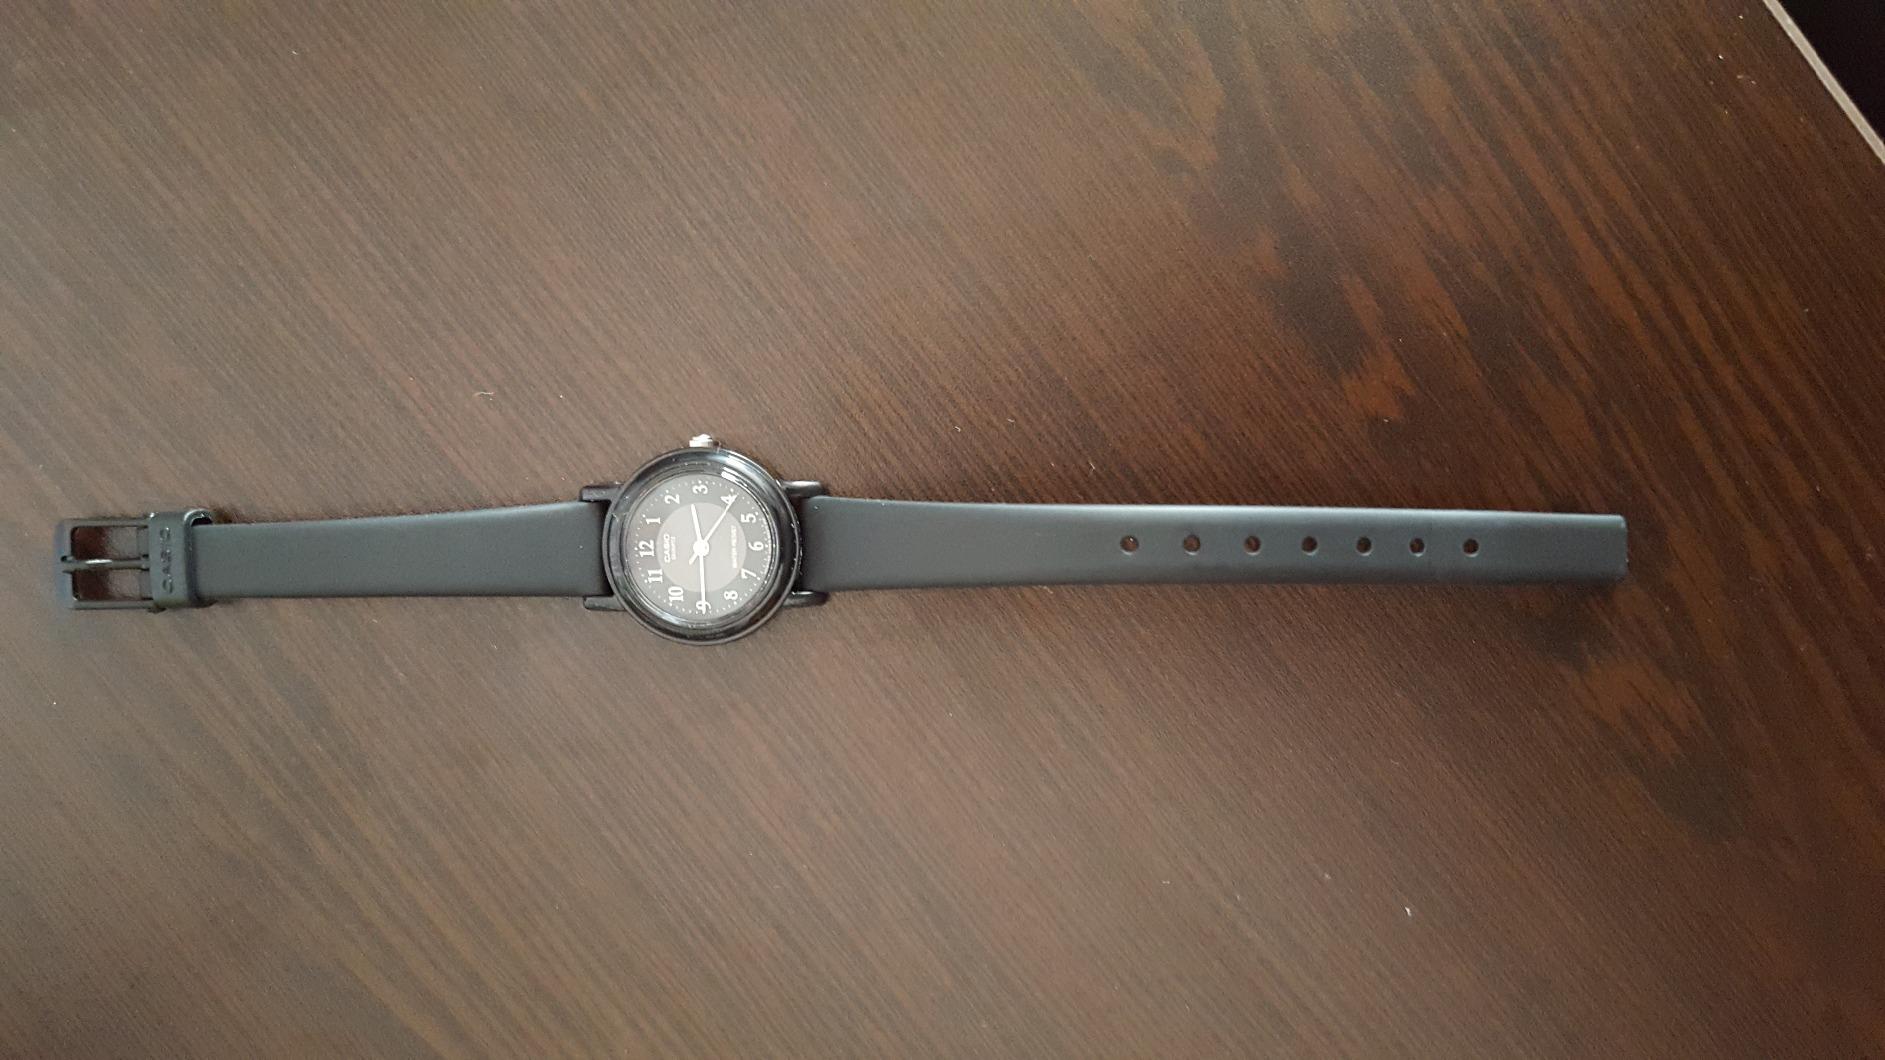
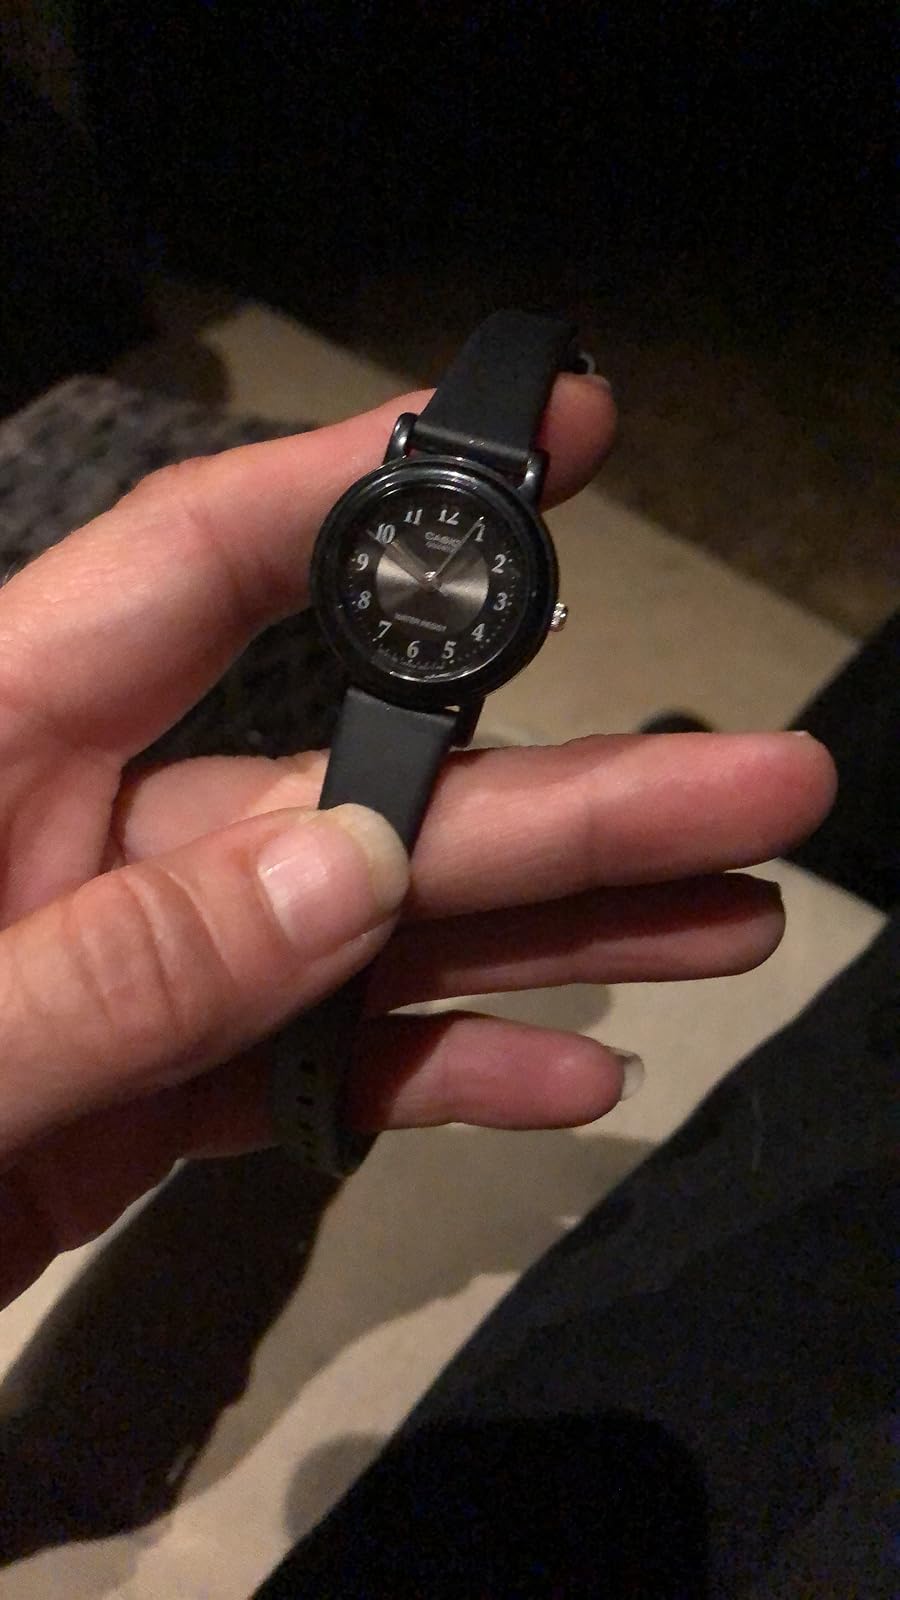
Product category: accessories_watch
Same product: yes